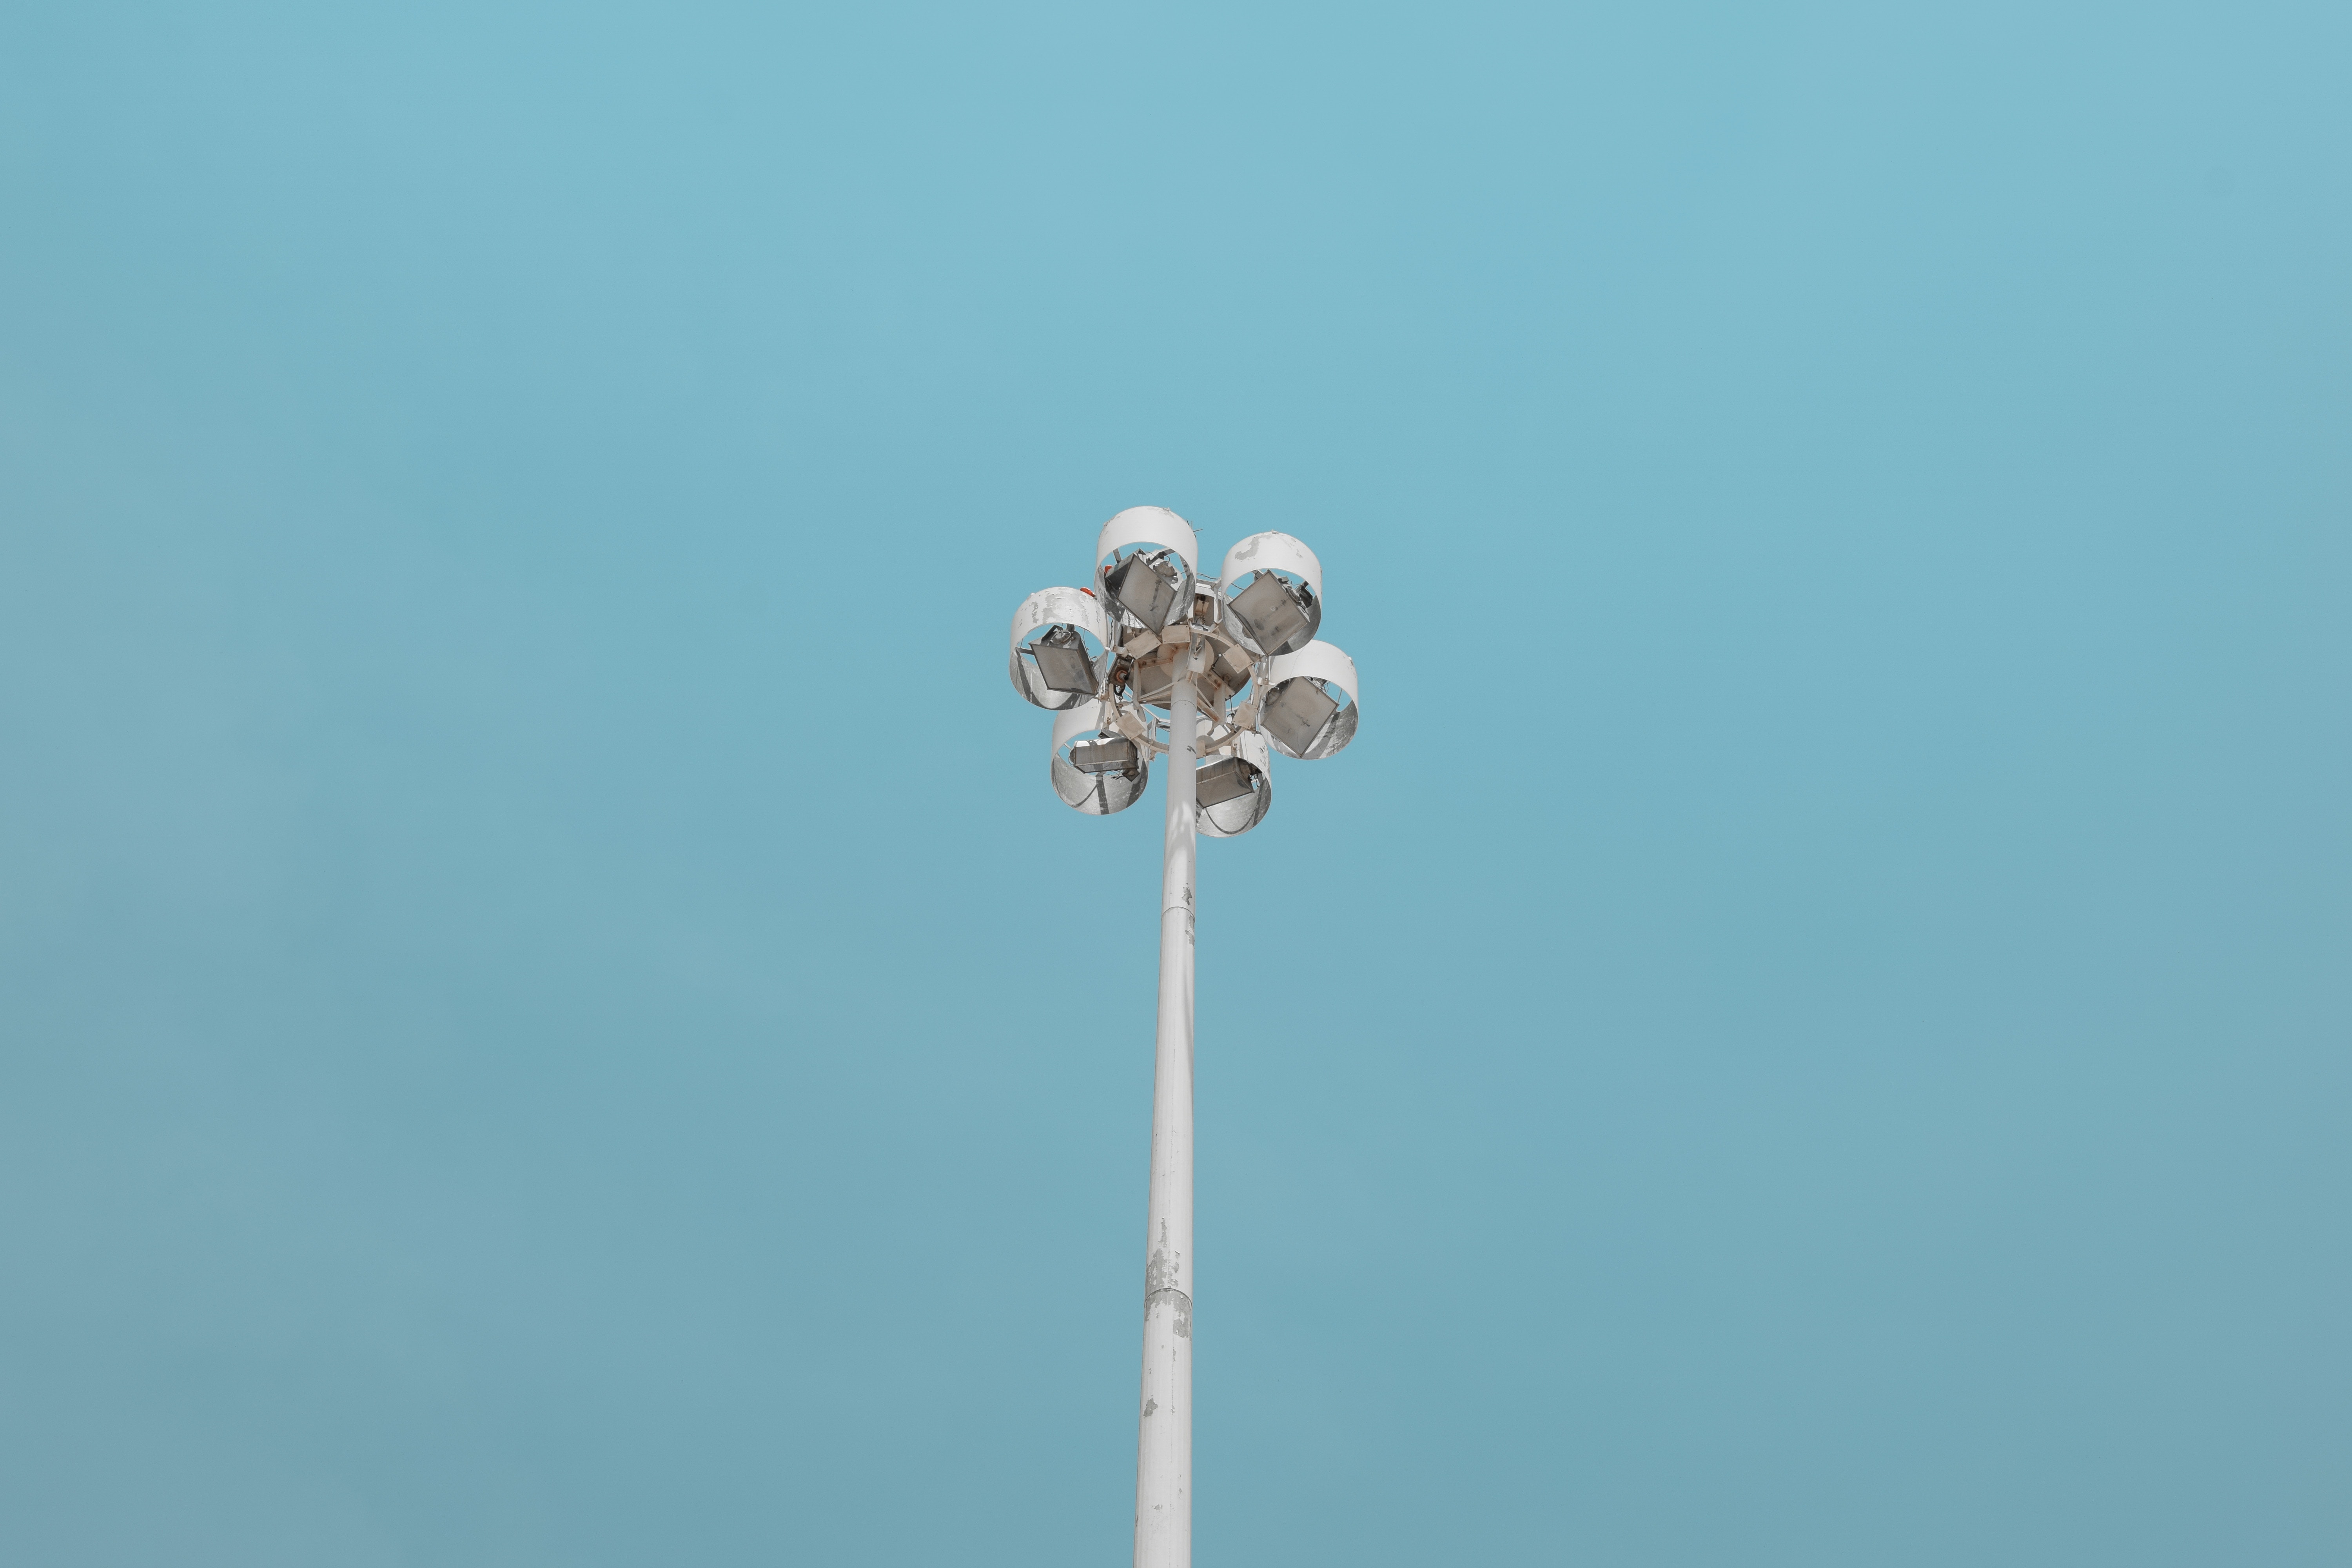
sky, plant